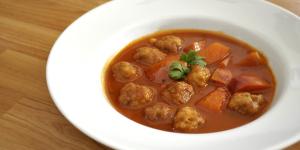
albondigas con verduras